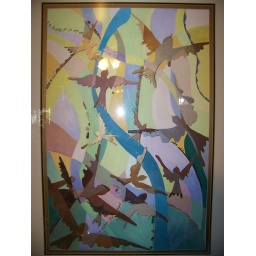
green acres over apple valley